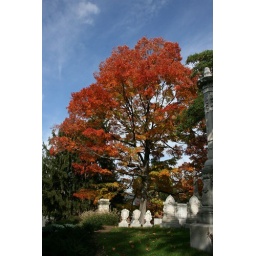
Red tree in the sky